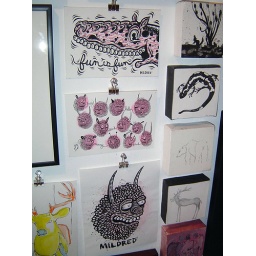
work at monkey house in L.A.